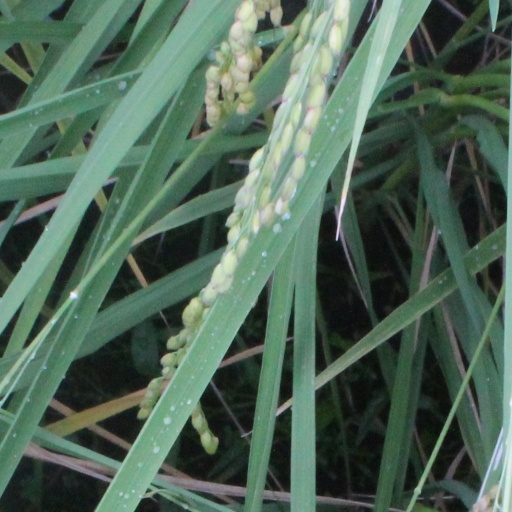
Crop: rice